2002 World Allround Speed Skating Championships

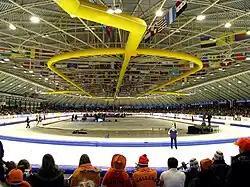
Thialf

The 2002 World Allround Speed Skating Championships were held in Thialf in Heerenveen, Netherlands, on 15, 16 and 17 March 2002.